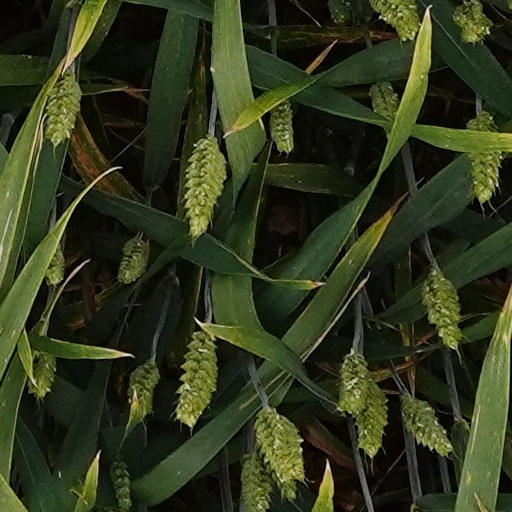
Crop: wheat